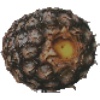
Label: Pineapple 1